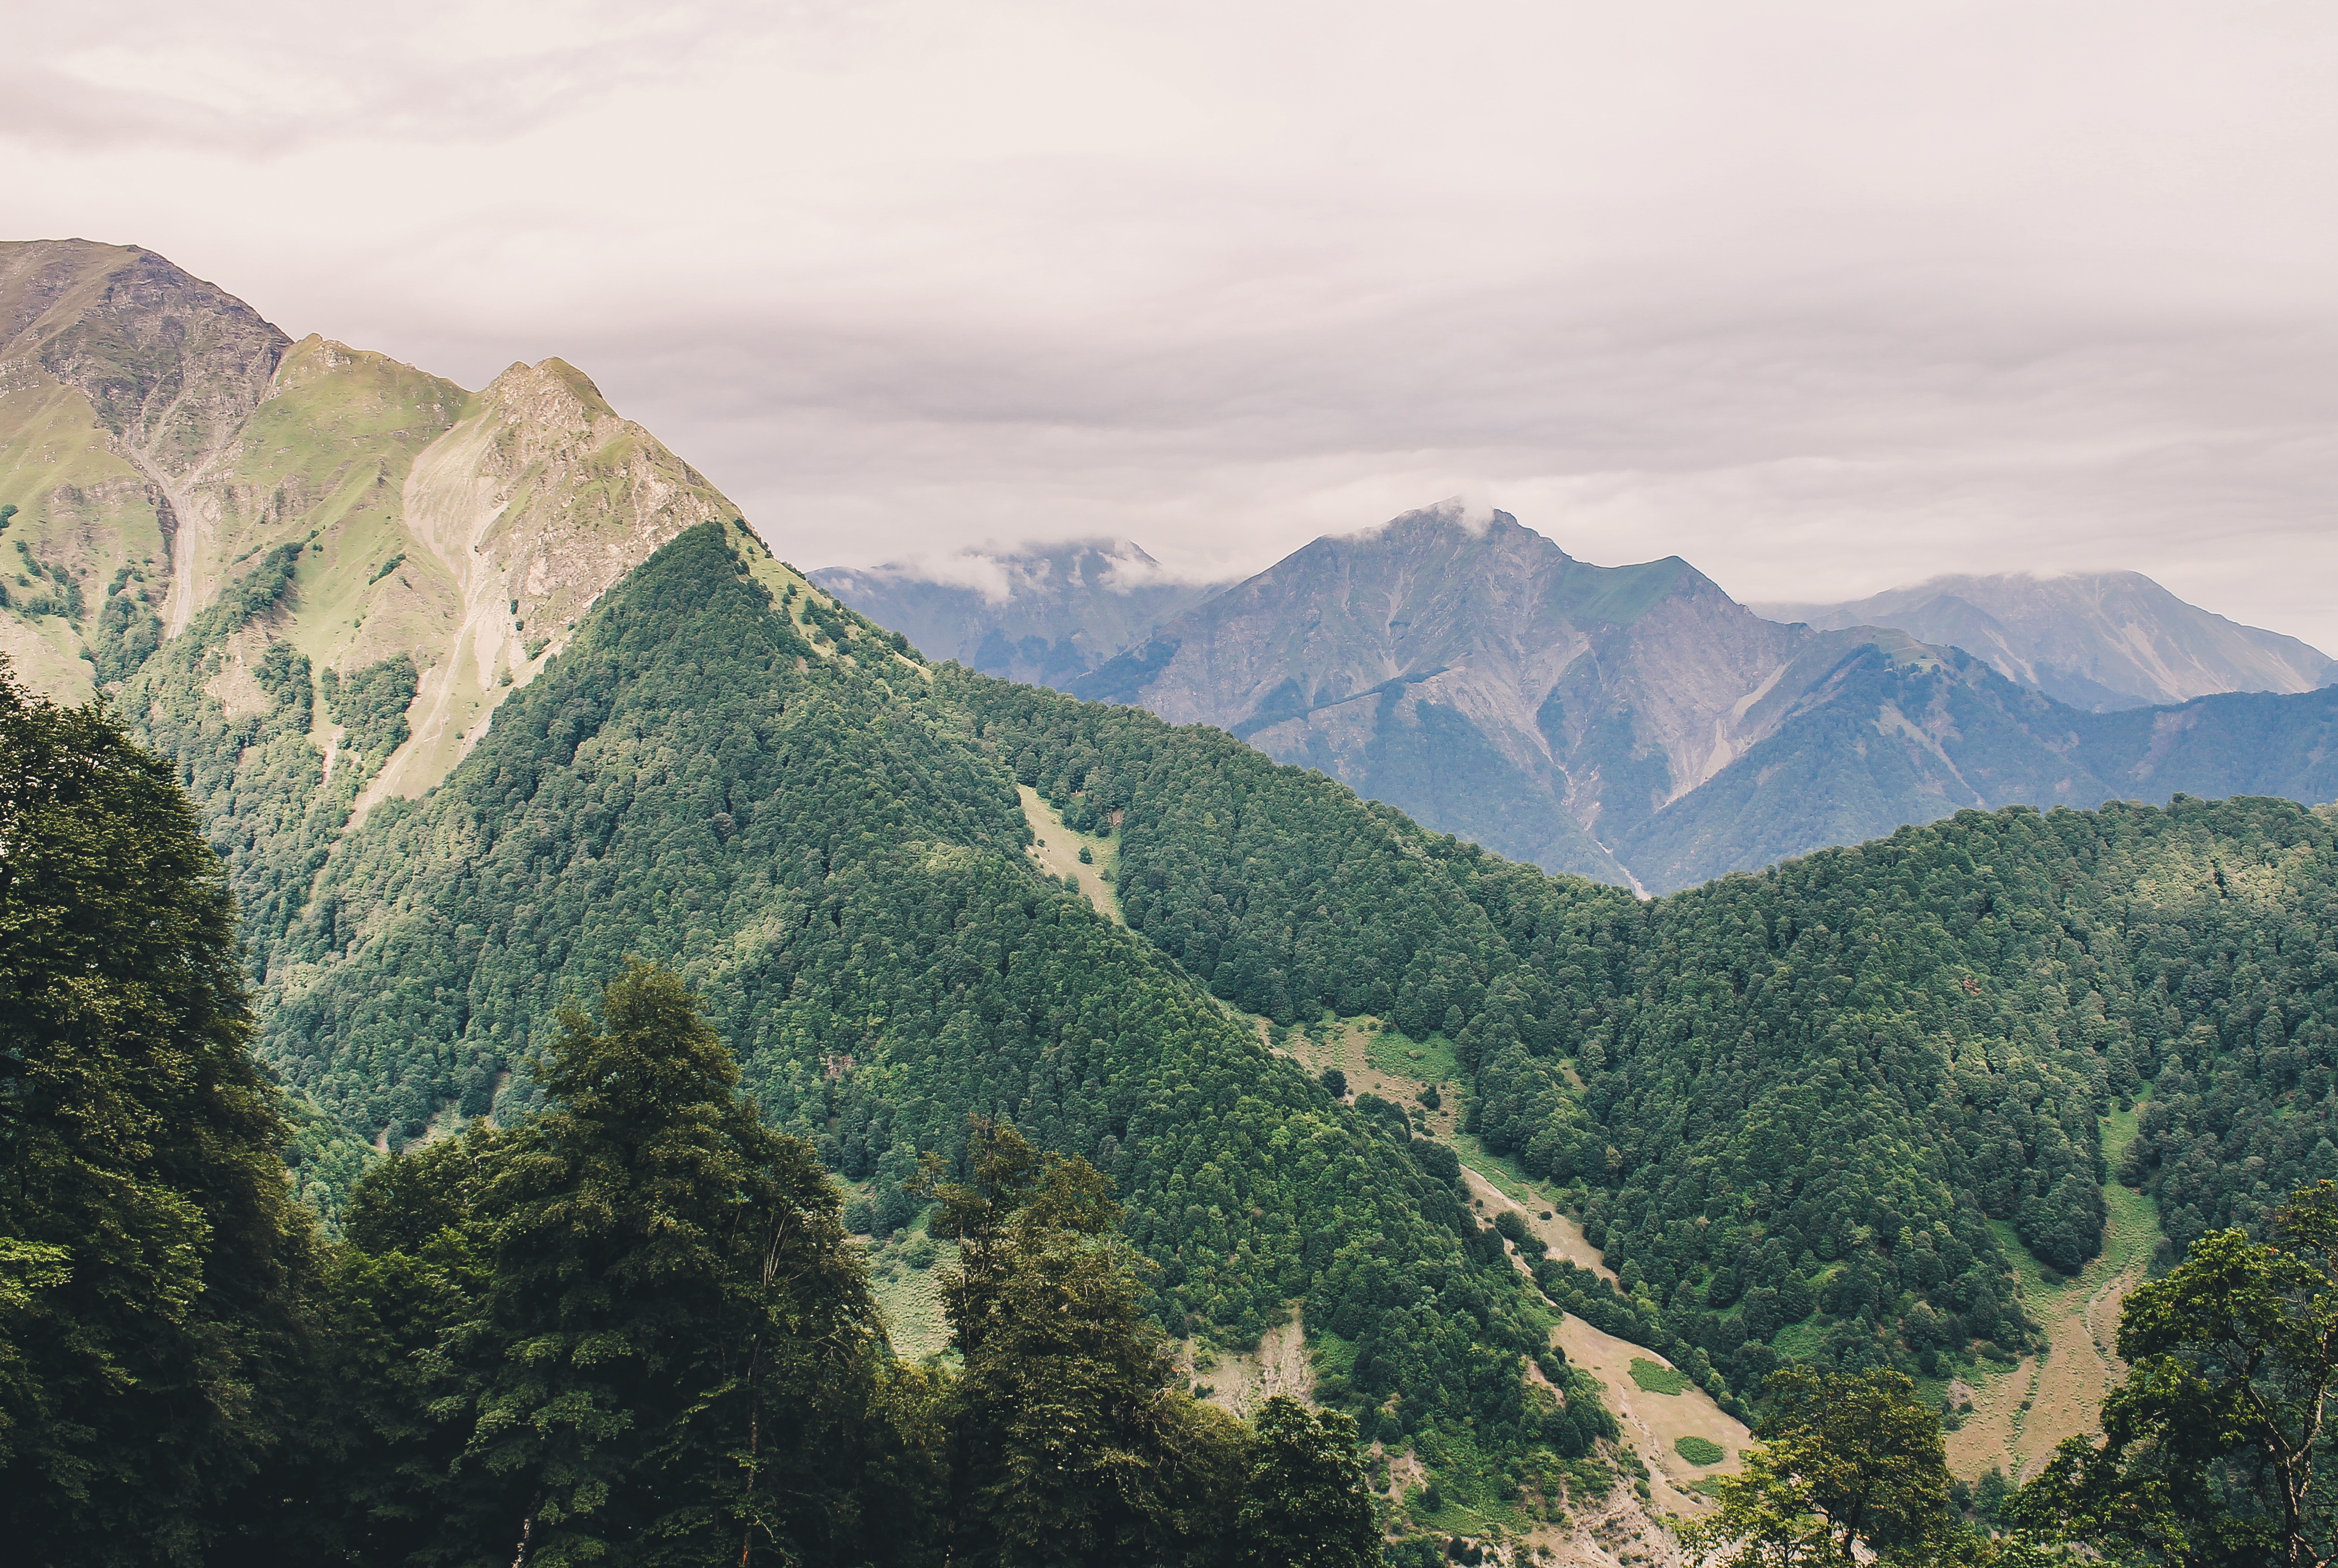
landscape, tree, water, nature, forest, outdoor, rock, wilderness, mountain, snow, winter, light, cloud, sky, hiking, hill, view, peak, valley, mountain range, panorama, summer, travel, range, green, high, scenic, natural, autumn, scenery, alpine, blue, tourism, terrain, ridge, summit, woods, alps, plateau, landform, mountain pass, geographical feature, atmospheric phenomenon, mountainous landforms